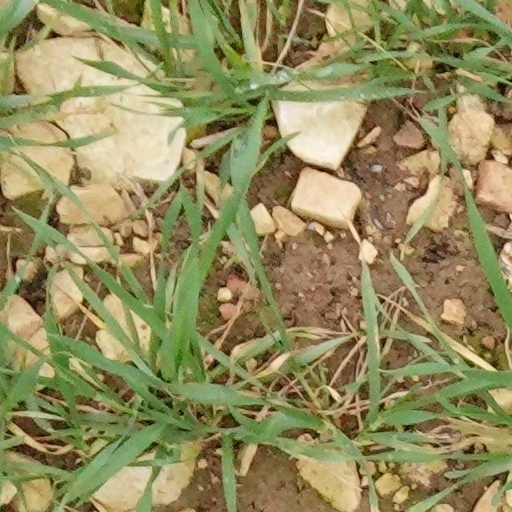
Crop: wheat